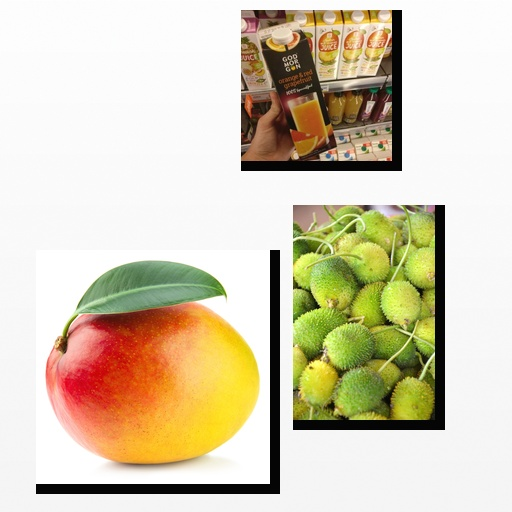
Food items: orange_red_grapefruit_juice, mango, spiny_gourd